Toffen

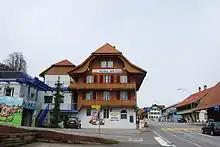
Toffen

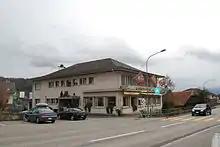
Gasthaus Bären in Toffen

Toffen has a population of . , 8.3% of the population are resident foreign nationals. Over the last 2 years (2010-2012) the population has changed at a rate of 2.0%. Migration accounted for 1.5%, while births and deaths accounted for 0.2%.